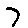
Label: 7